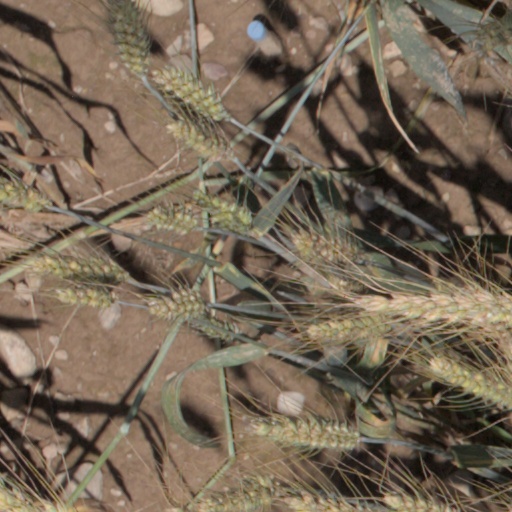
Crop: wheat